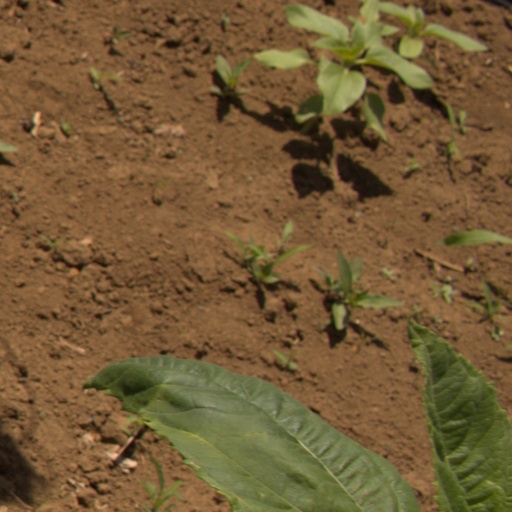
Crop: Jerusalem artichoke